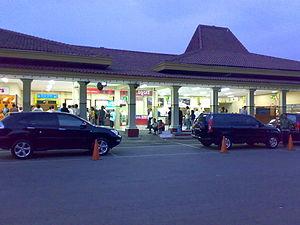
Semarang est une ville d'Indonésie située sur la côte nord de l'île de Java, dans la région du Pasisir. C'est la capitale de la province de Java central. Elle a le statut de kota et est distincte du kabupaten de Semarang.